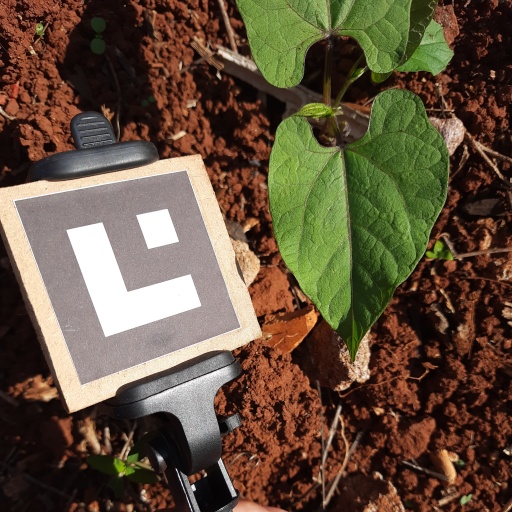
Observations: wavy surface, no eating holes, under sunlight